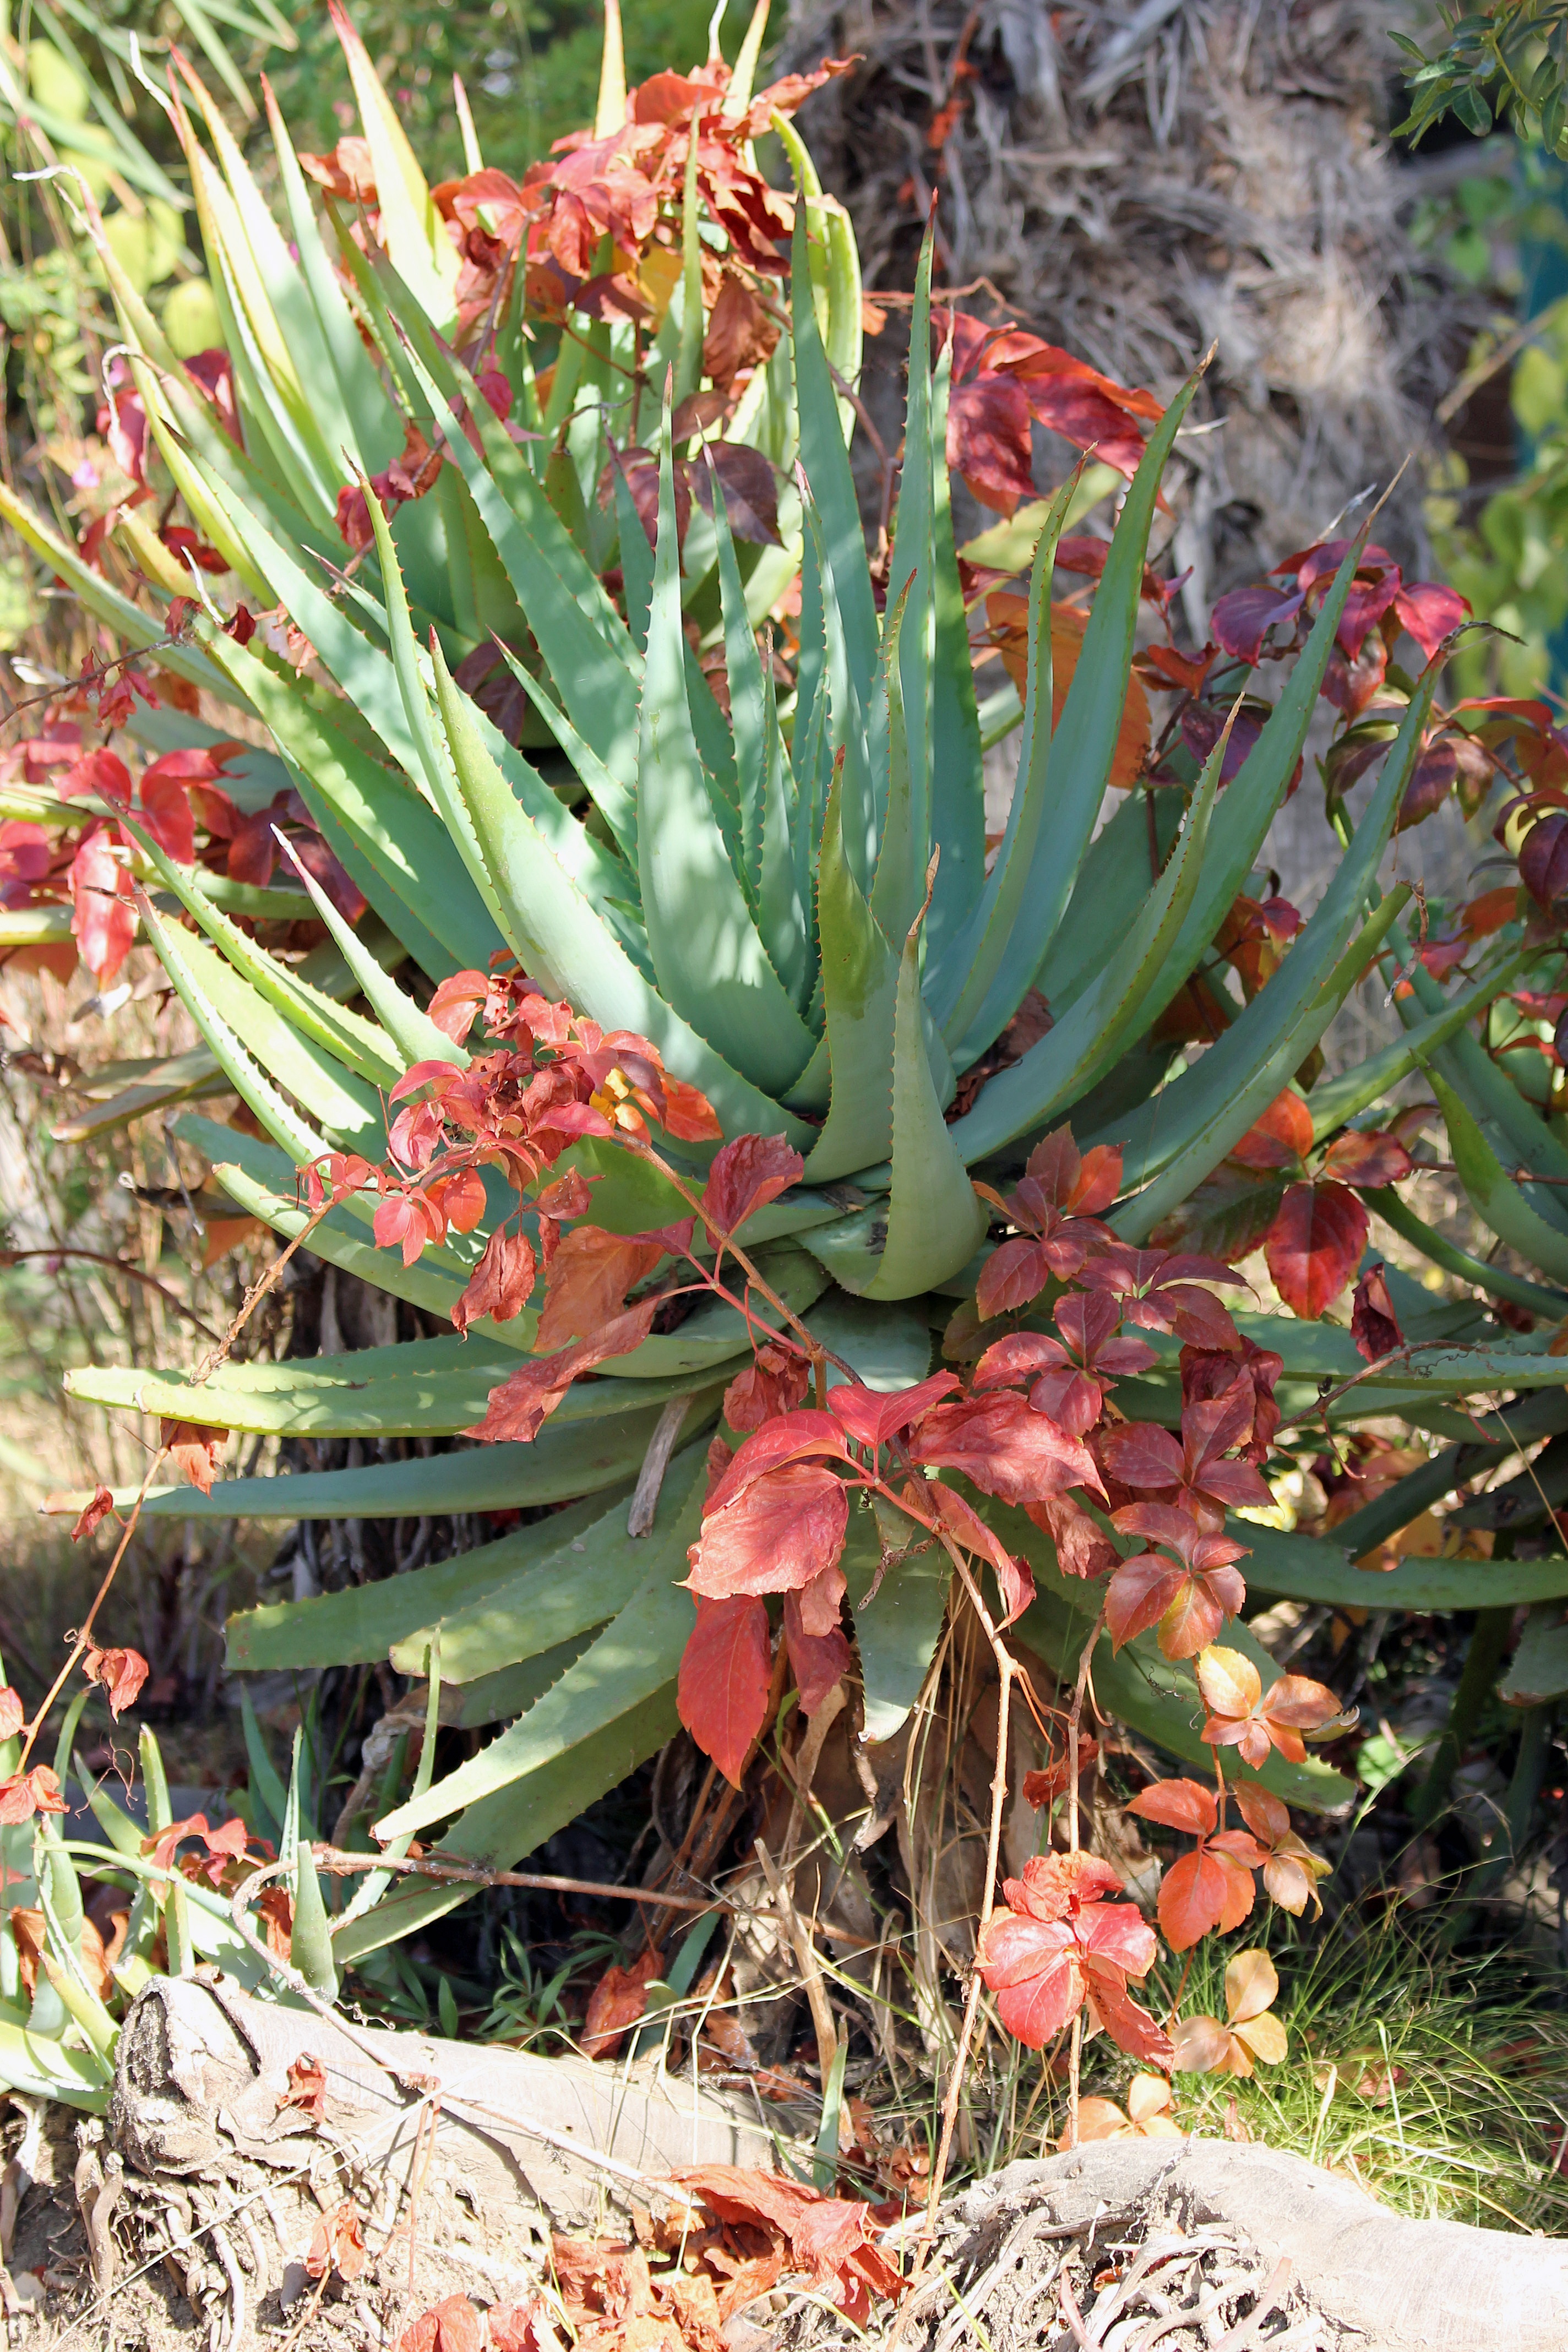
nature, cactus, plant, flower, summer, foliage, green, produce, botany, garden, flora, leaves, floristry, flowering plant, land plant